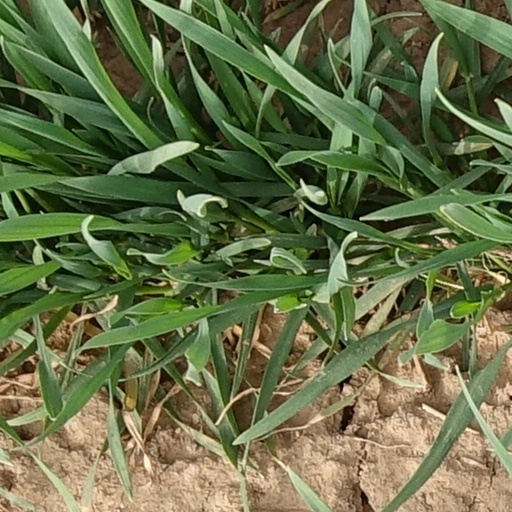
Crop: wheat